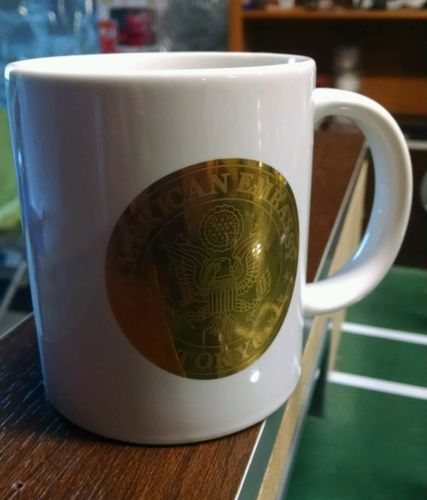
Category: mug